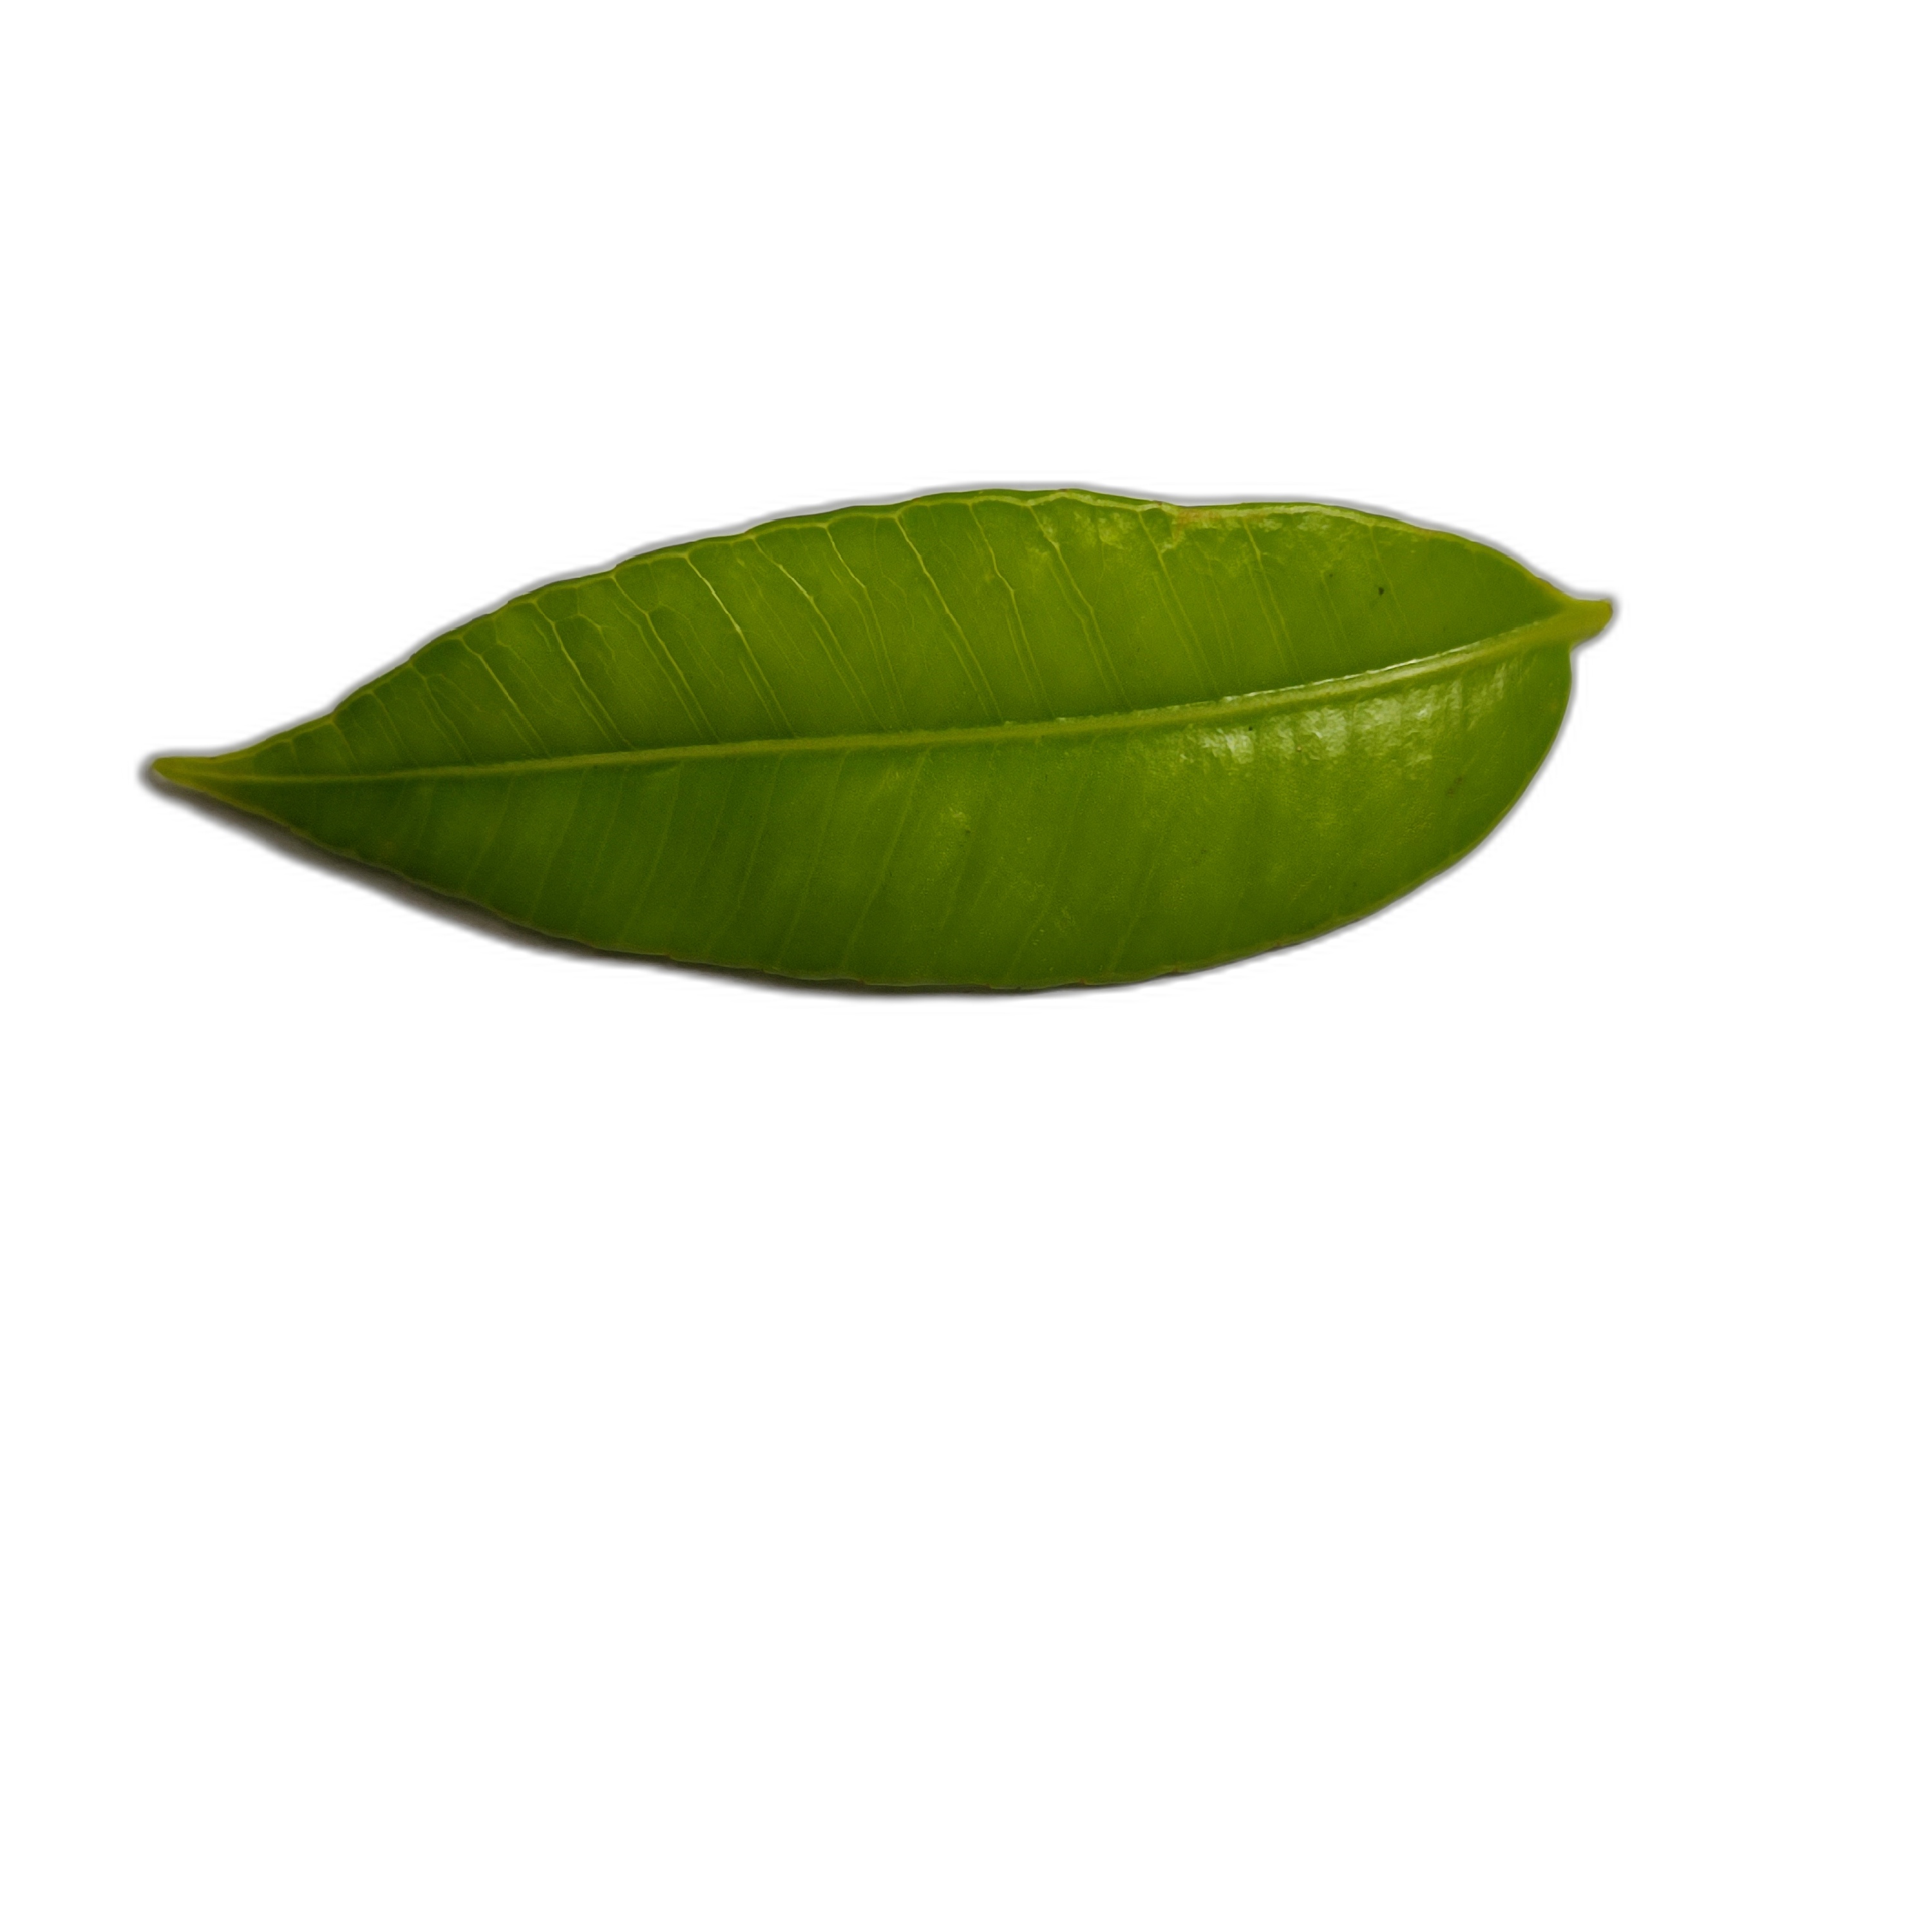
Label: healthy